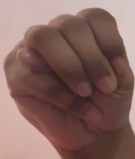
ASL sign: M